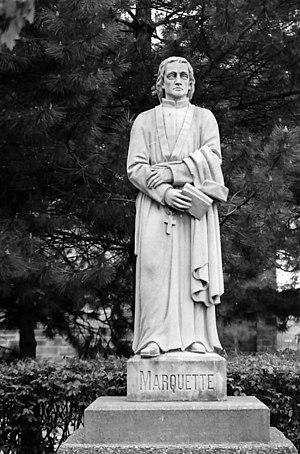
Jacques Marquette, né le 10 juin 1637 à Laon, Aisne et mort le 18 mai 1675, sur le bord du lac Michigan, était prêtre et missionnaire jésuite français, et explorateur du Midwest, la région centre-nord des États-Unis. On lui attribue la découverte des sources du Mississippi.